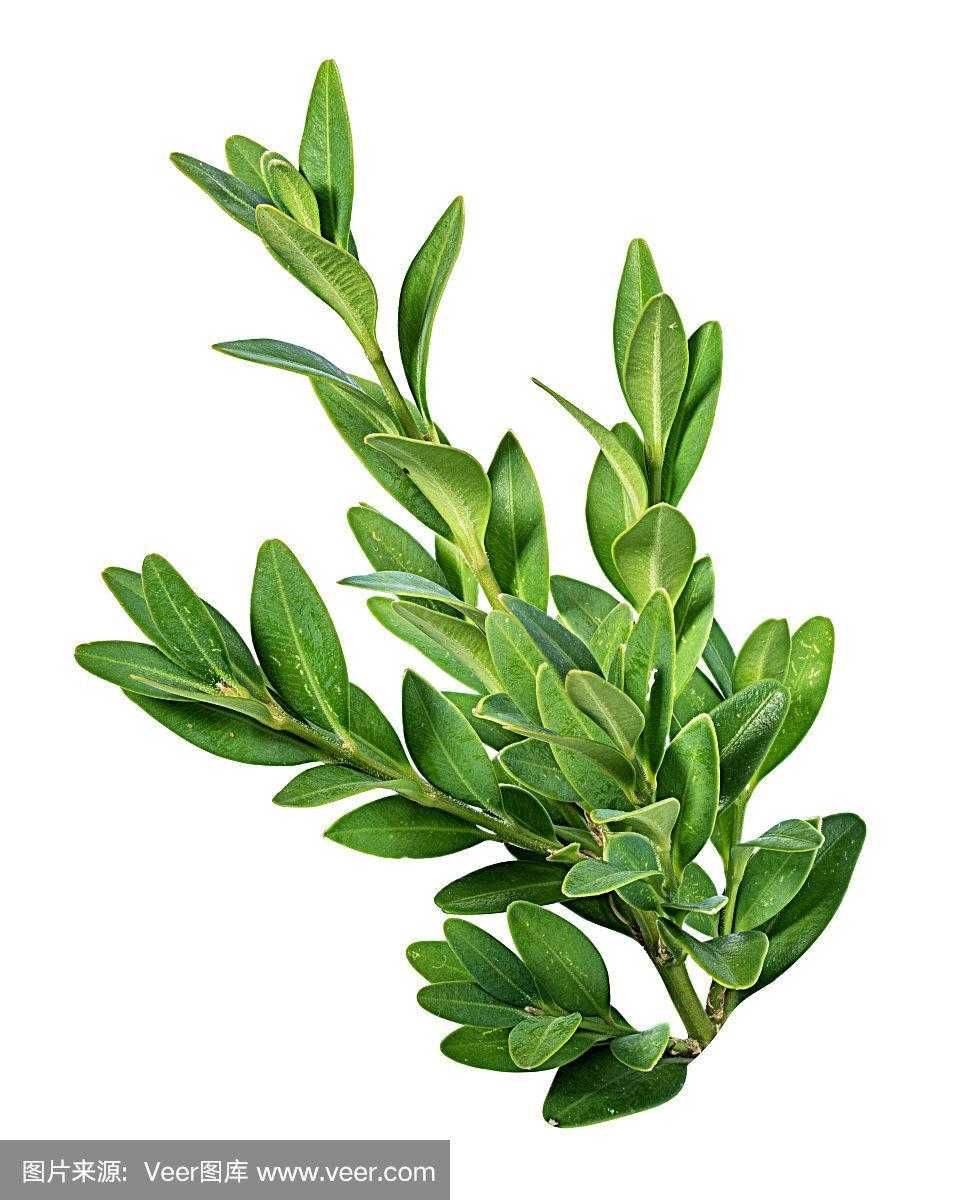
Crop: blueberry
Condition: healthy